Monterrey Institute of Technology and Higher Education

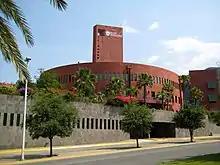
Its graduate business school, EGADE, in Monterrey, Mexico.

The institute has over 10,000 professors at high school, undergraduate and postgraduate levels: 2,207 tenured and 7,900 associated professors, and all of them have the appropriate academic credentials to lecture at their corresponding academic level according to the Southern Association of Colleges and Schools. some 470 professors taught courses, worked in international projects or attended seminars or congresses at foreign universities while some 590 foreign professors taught courses at the institute. As for their academic development, its faculty training program was bestowed with the 2004 Andrew Heiskell Award for Innovation in International Education by the Institute of International Education.